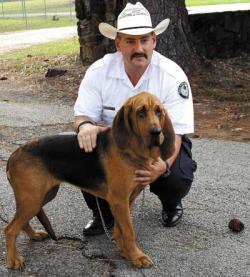
bloodhound